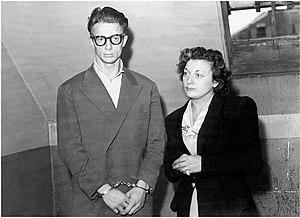
René Girier, dit René la Canne, en 1948.
L'ancienne prison appelée aussi Joyeuse Prison est un immeuble construit au début du XIXᵉ siècle à Pont-l'Évêque dans le département français du Calvados en région Normandie. C'est un très rare exemple en France d'édifice de l'administration pénitentiaire conservé après sa fermeture, le sort habituellement réservé étant la démolition ou une transformation.
René Girier, dit « René la Canne », né le 9 novembre 1919 à Oullins et mort le 28 janvier 2000 dans une maison de retraite à Reims, était un truand français.